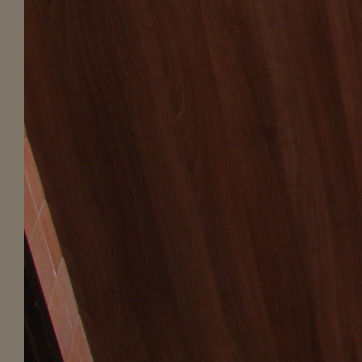
Material: wood